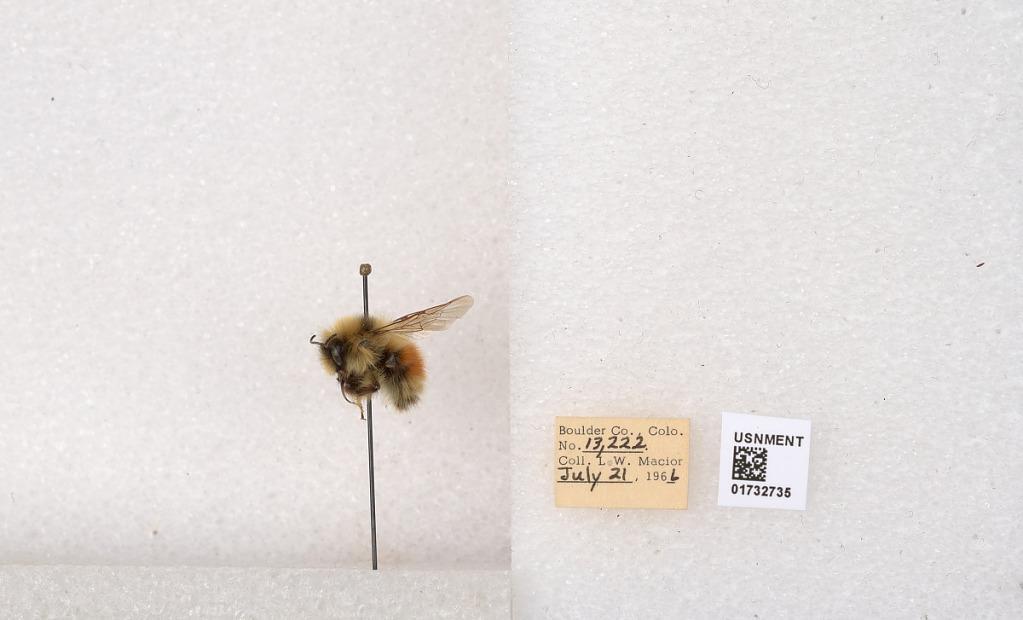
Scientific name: Bombus (Pyrobombus) sylvicola Kirby
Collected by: L. Macior
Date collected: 1966-7-21
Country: United States
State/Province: Colorado
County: Boulder
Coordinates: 40.0163, -105.294